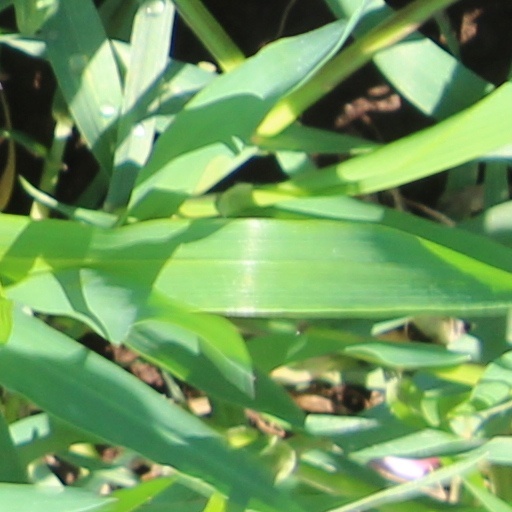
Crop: wheat